Maddalena Buonsignori

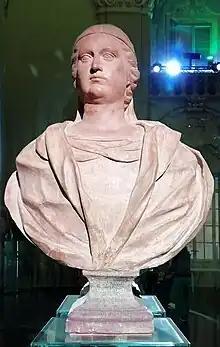

Maddalena Buonsignori was a 14th-century law professor at the University of Bologna.